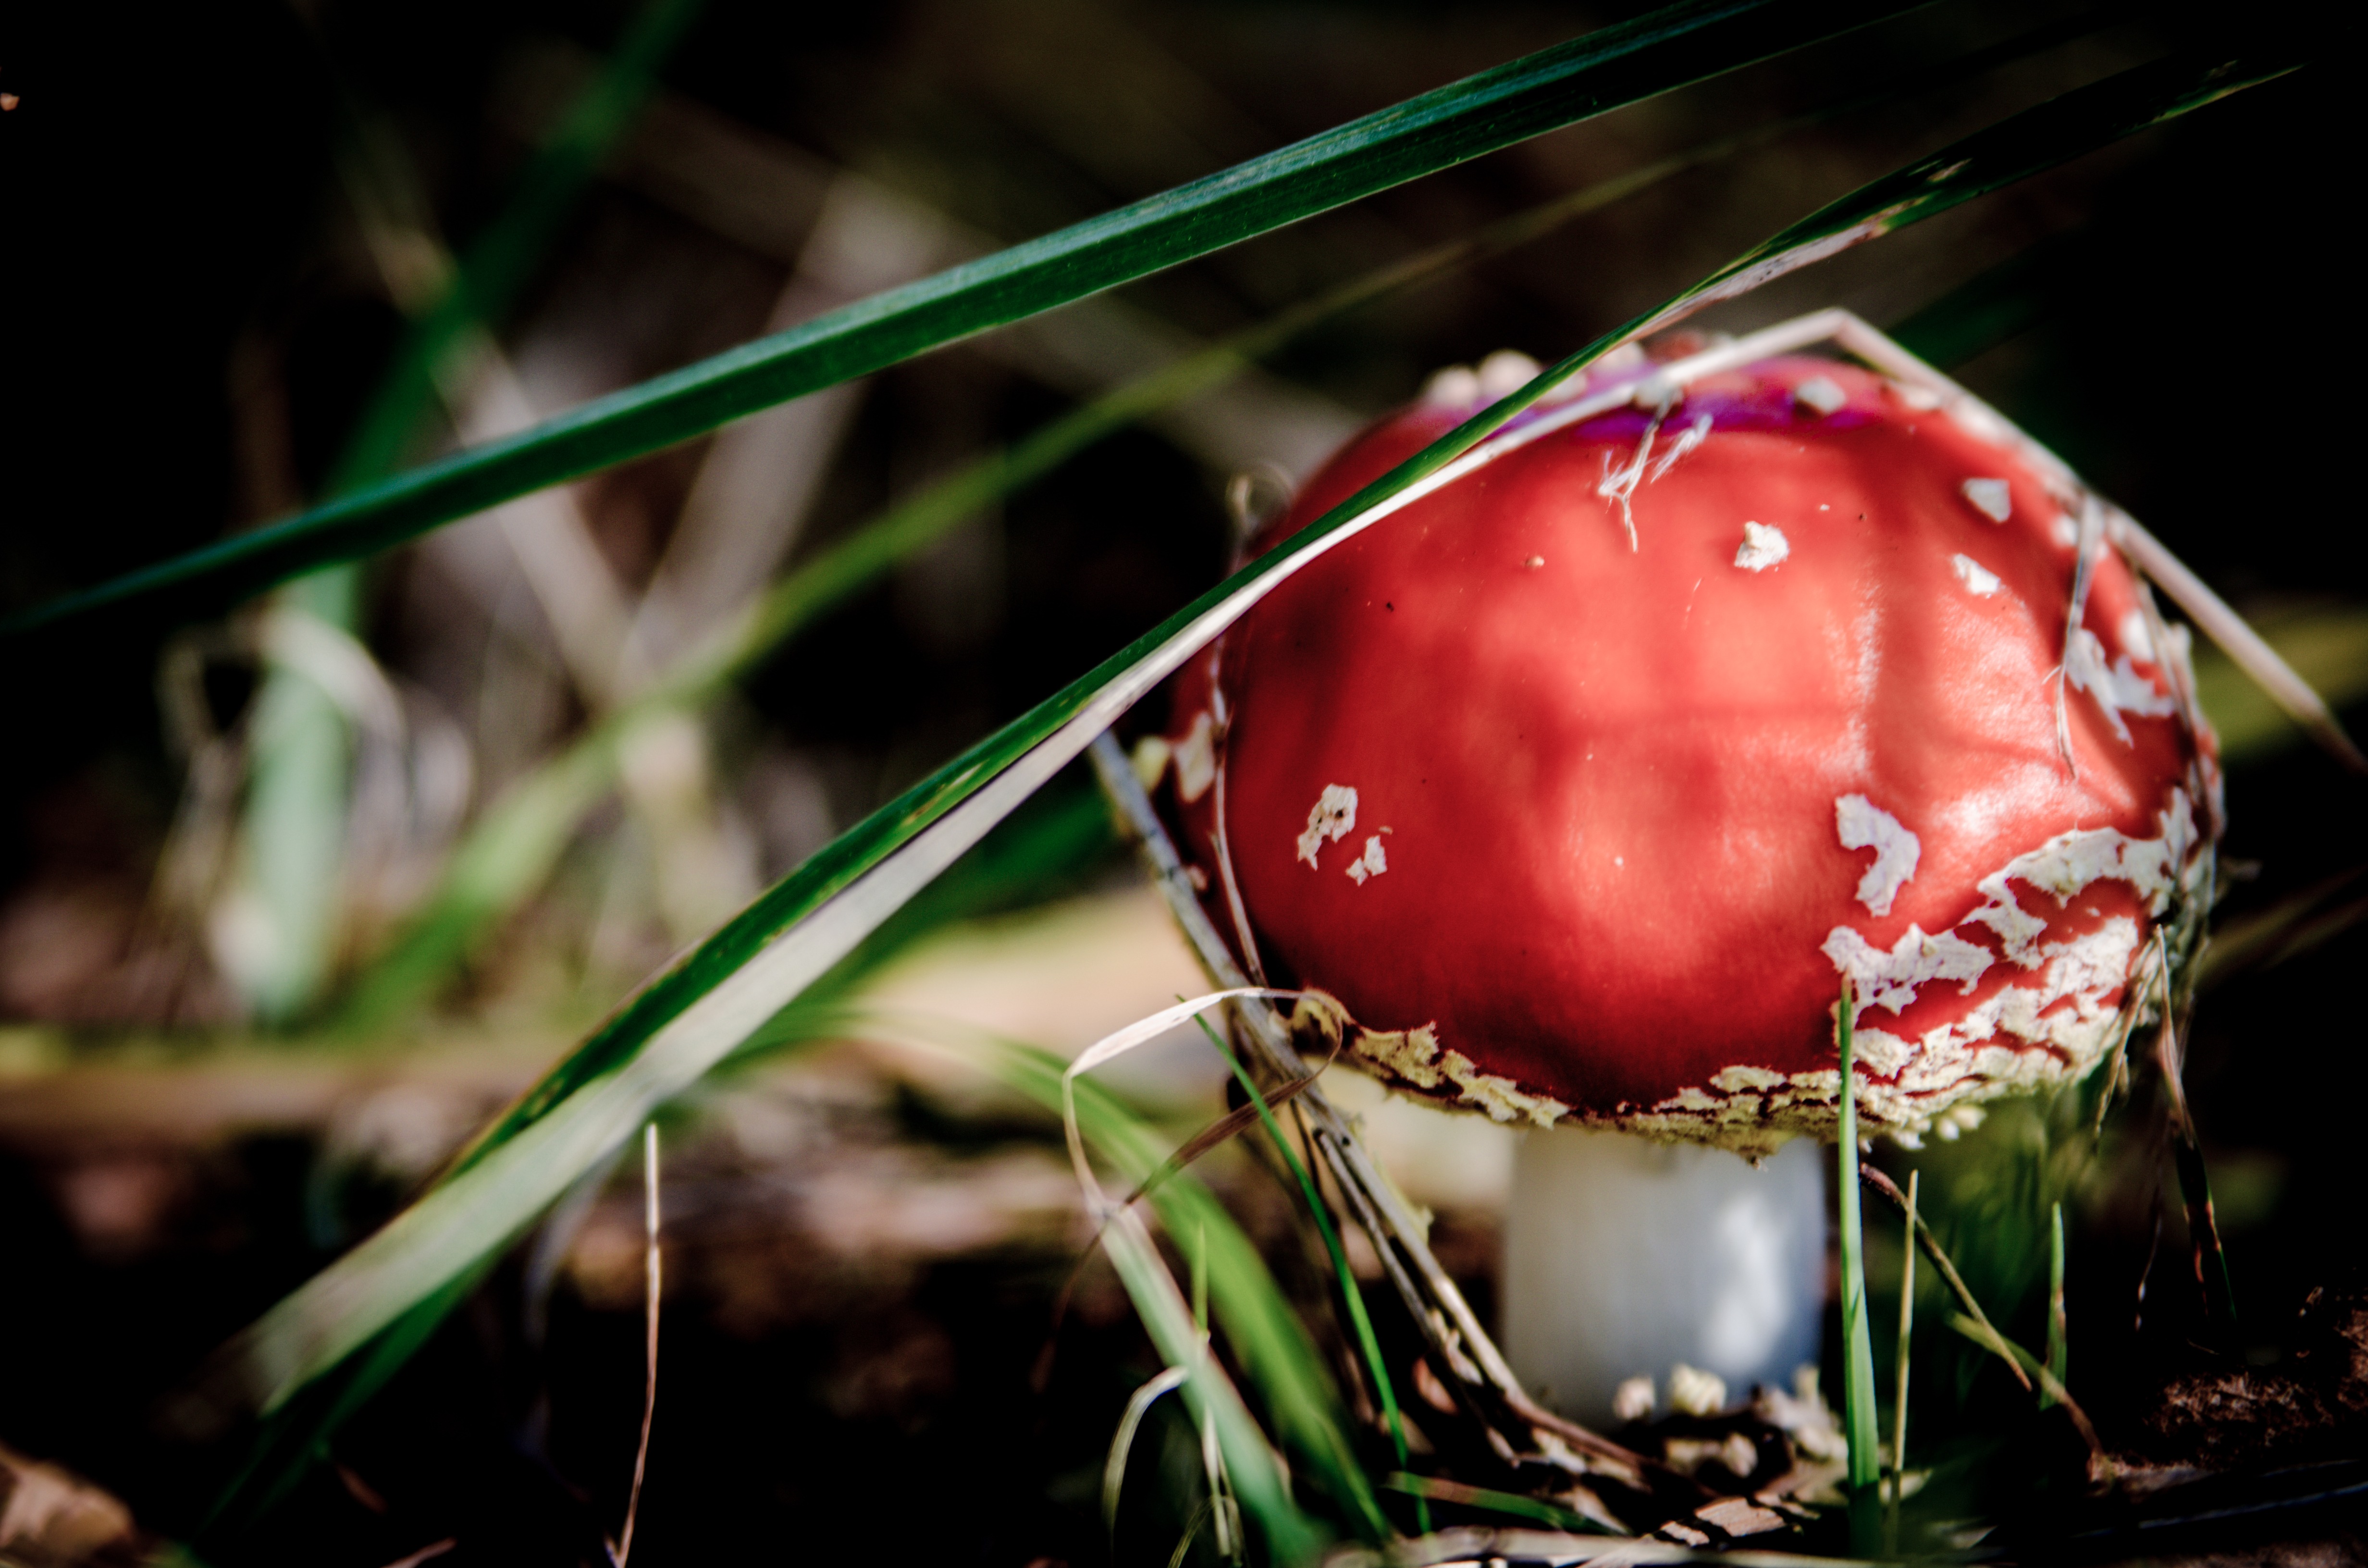
nature, forest, plant, photography, leaf, flower, green, red, produce, color, autumn, mushroom, flora, close up, mushrooms, collect, macro photography, fly agaric red, the collection of, poisoning